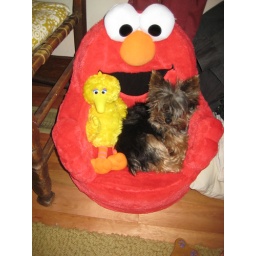
Hobie & big bird in the elmo chair